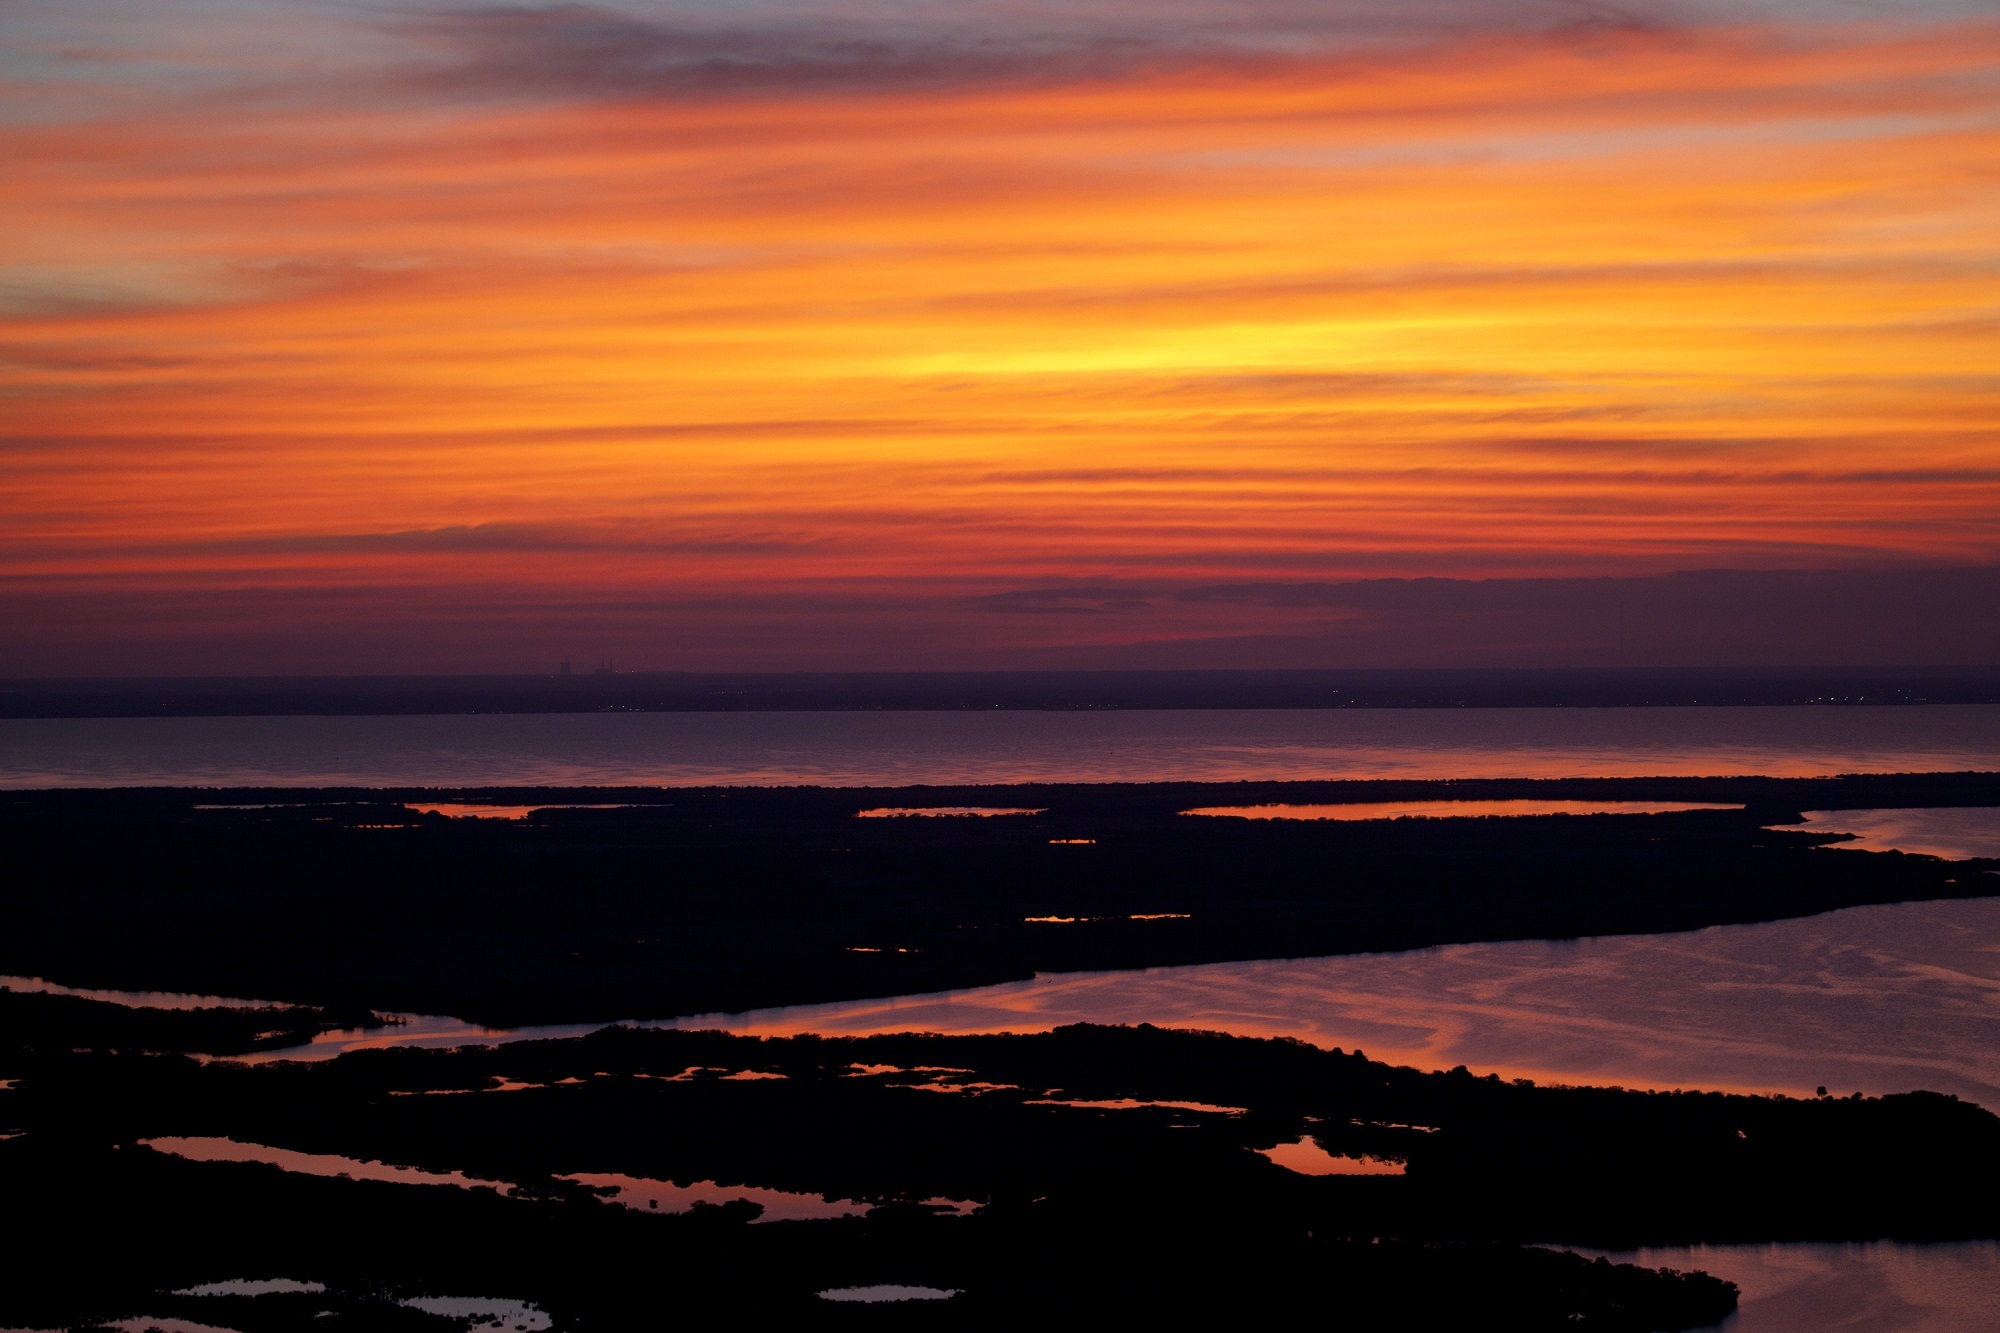
beach, sea, coast, water, ocean, horizon, marsh, cloud, sky, sunshine, sun, sunrise, sunset, morning, shore, view, dawn, atmosphere, dusk, evening, twilight, reflection, scenic, seascape, usa, bay, colorful, seashore, outdoors, florida, afterglow, kennedy space center, red sky at morning